Dhan Singh Thapa

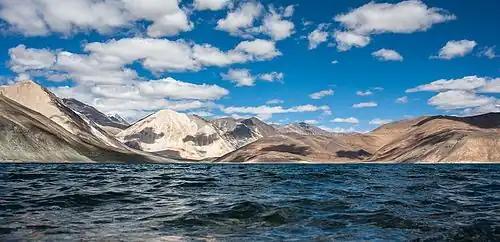
Pangong lake

The post Srijap1 was established on the northern bank of Pangong lake by the 1st Battalion, 8 Gorkha Rifles. It was part of the series of posts created to implement the "Forward Policy". The post was strategically important for the defence of Chusul airfield. DCompany of the 1st Battalion, under the command of Major Dhan Singh Thapa, was tasked to man the post, and was responsible for an area of . As there were a number of other posts to be established, only 28 men of Dcompany were present to hold Srijap1. Meanwhile, the Chinese set up three posts around it.